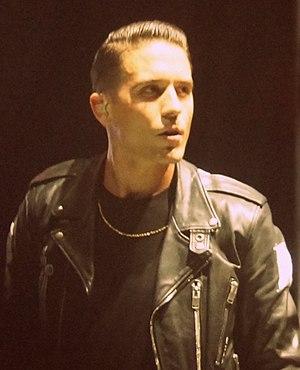
Glory est le neuvième album studio de la chanteuse américaine Britney Spears, sorti le 26 août 2016. La chanteuse a commencé à travailler sur l'album en 2014, elle a également renouvelé son contrat d'enregistrement avec RCA Records. Faute de temps pour l'achèvement de l'album, Spears a poursuivi ses enregistrements en 2015 et 2016, ce qui lui a donné l'occasion de créer un de ses albums préférés.